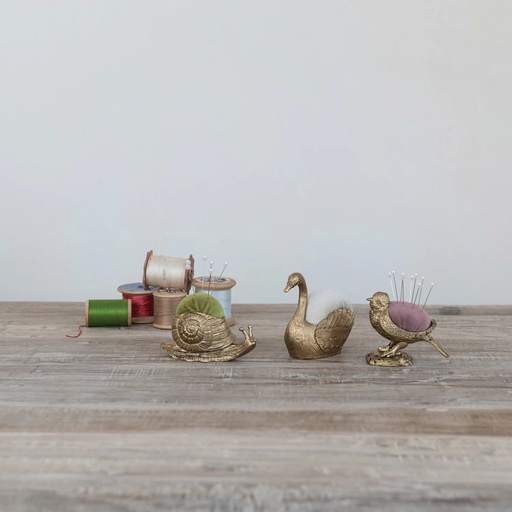
Velvet Metal Pin Cushions
A touch of vintage charm, these velvet pin cushions will you give you that warm feeling of your grandmother's home. Approximately 3"L and comes with 5 pearl head pins.
Brand: The Cottage
Category: Arts & Entertainment > Hobbies & Creative Arts > Arts & Crafts > Craft Organization > Needle, Pin & Hook Organizers > Pin Cushions